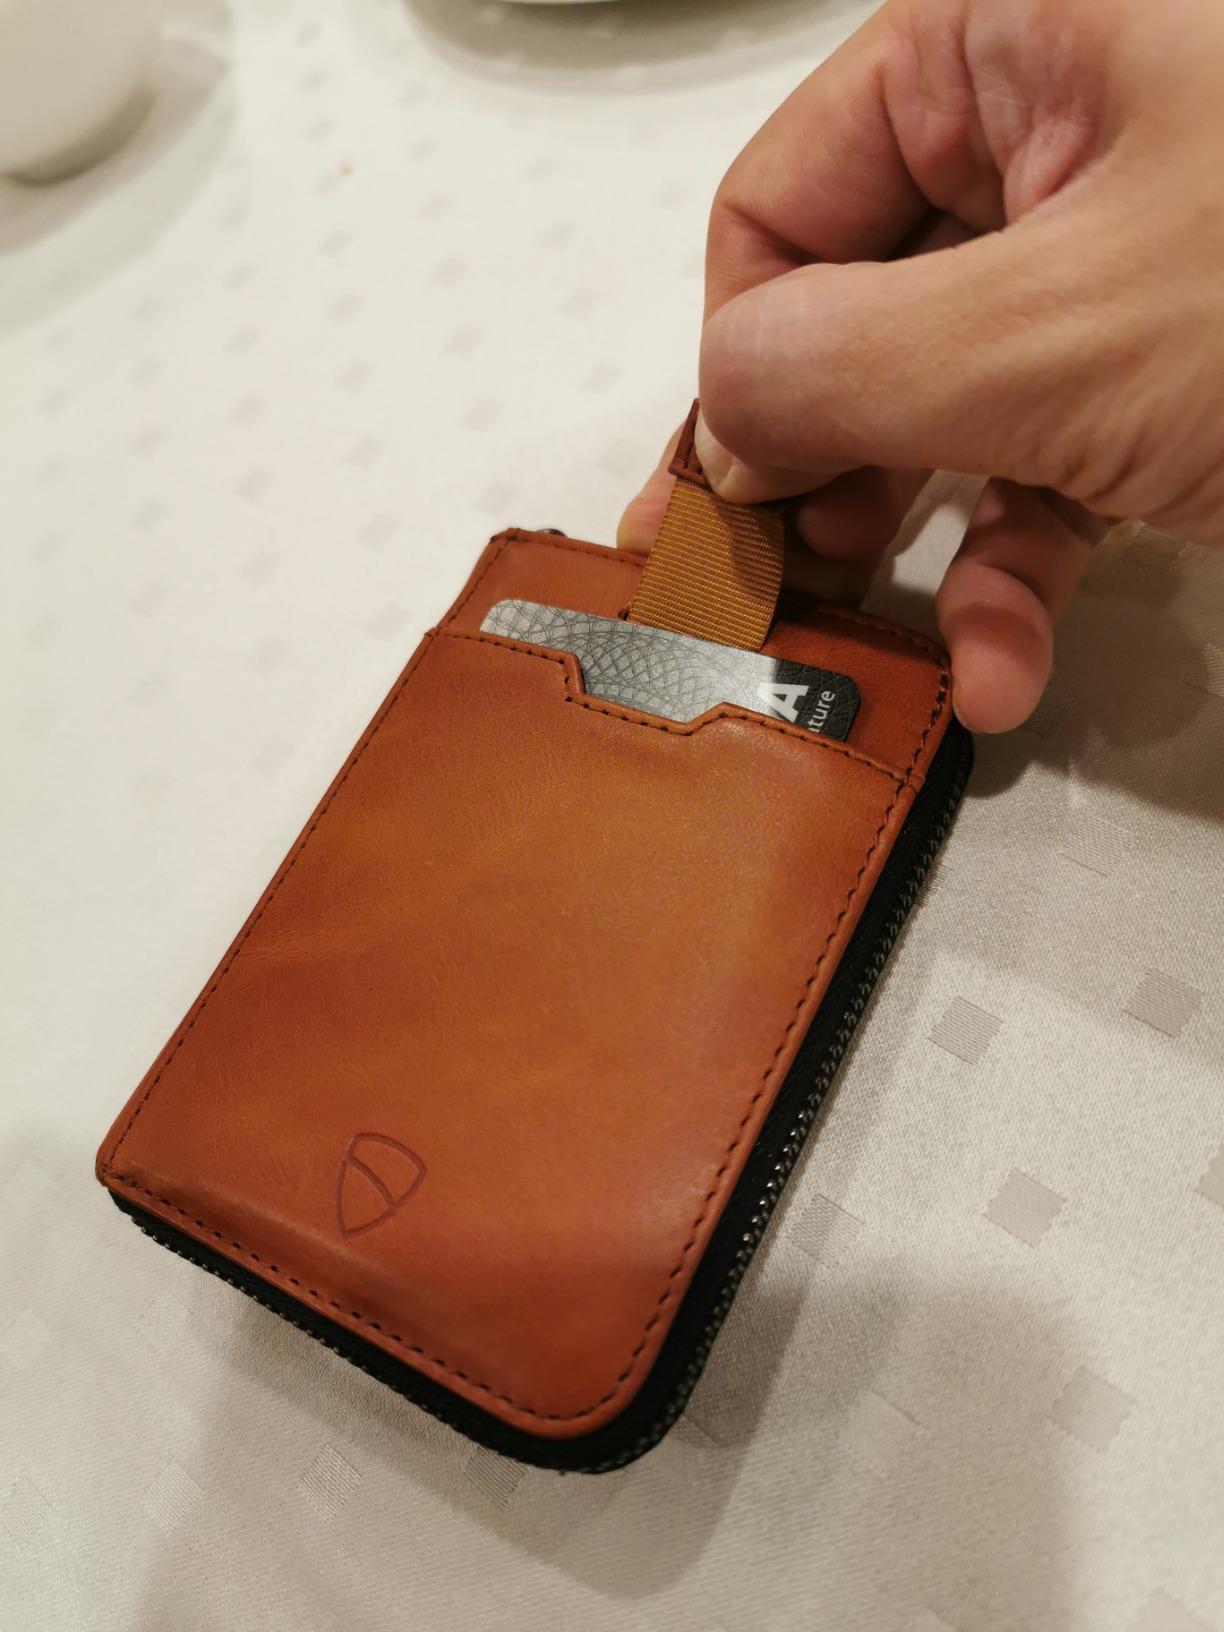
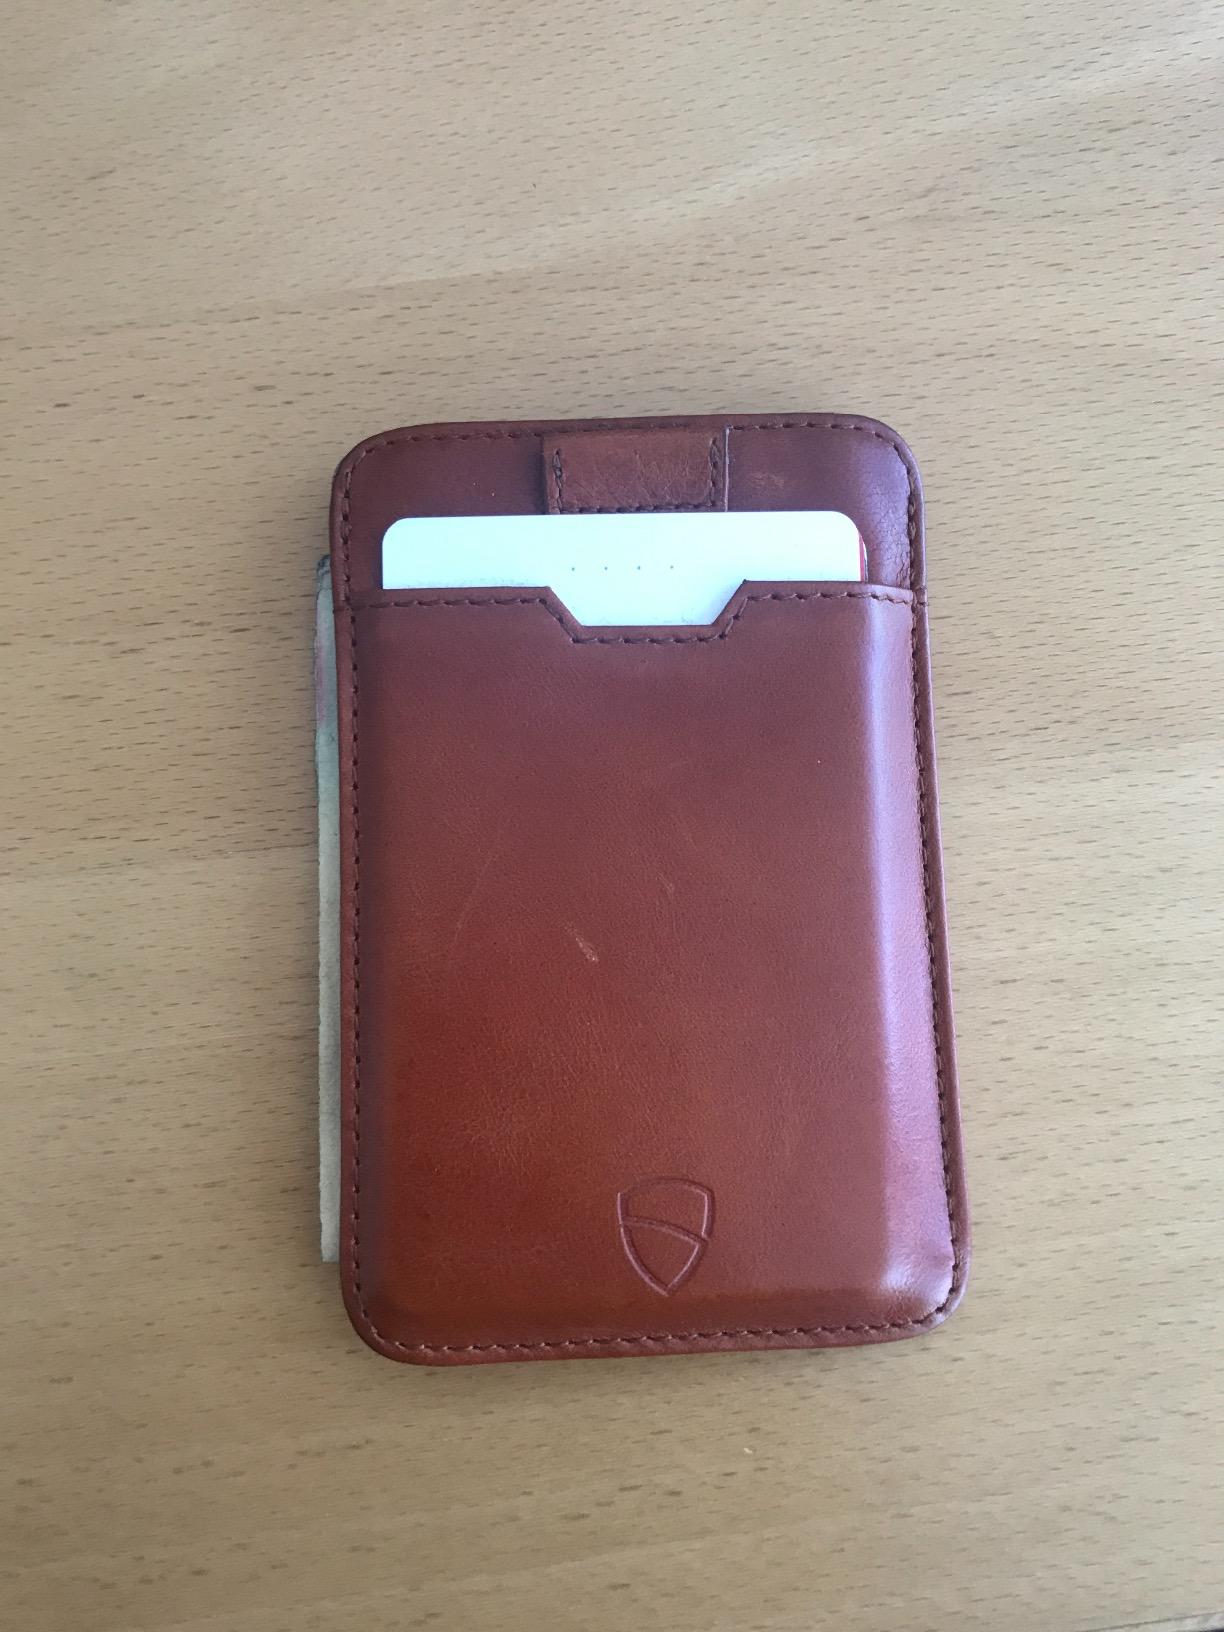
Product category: accessories_wallet
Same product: no